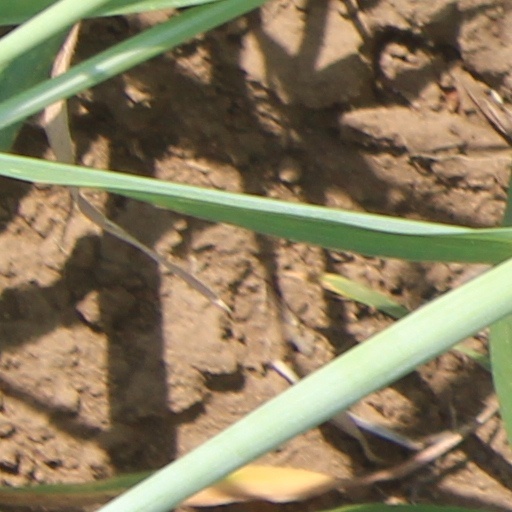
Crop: wheat